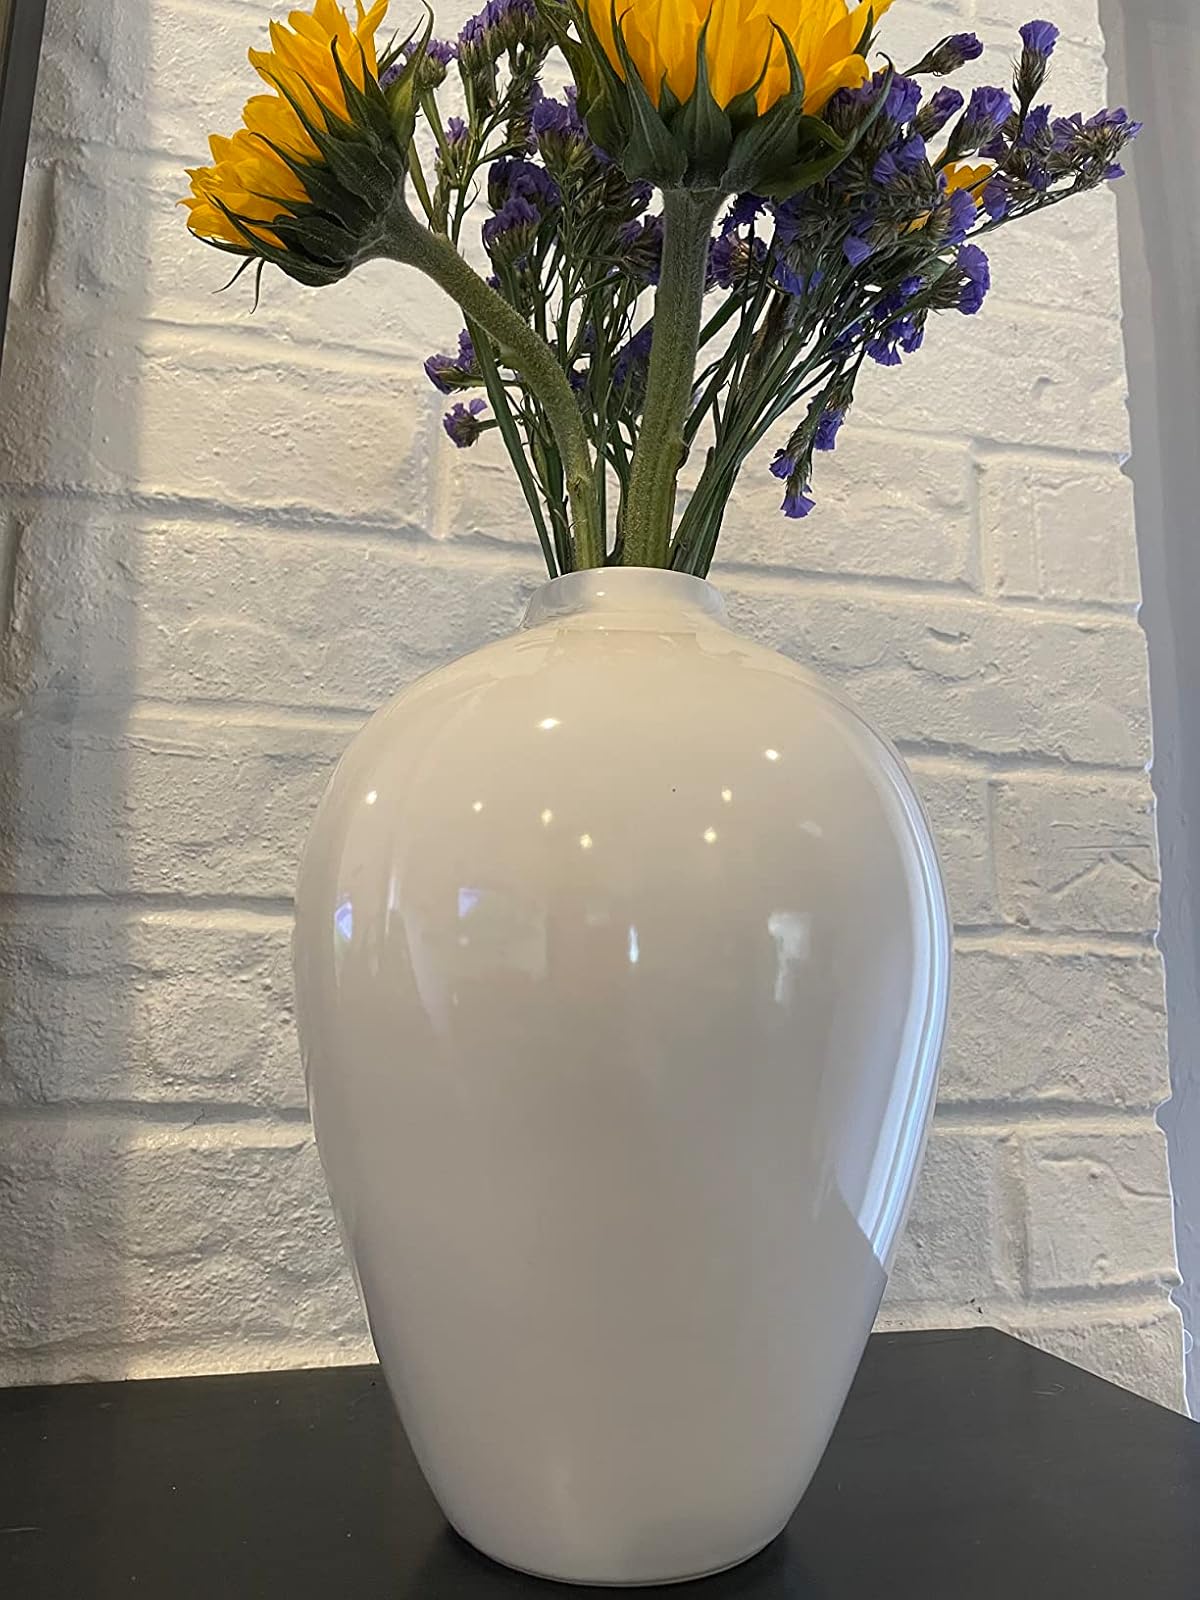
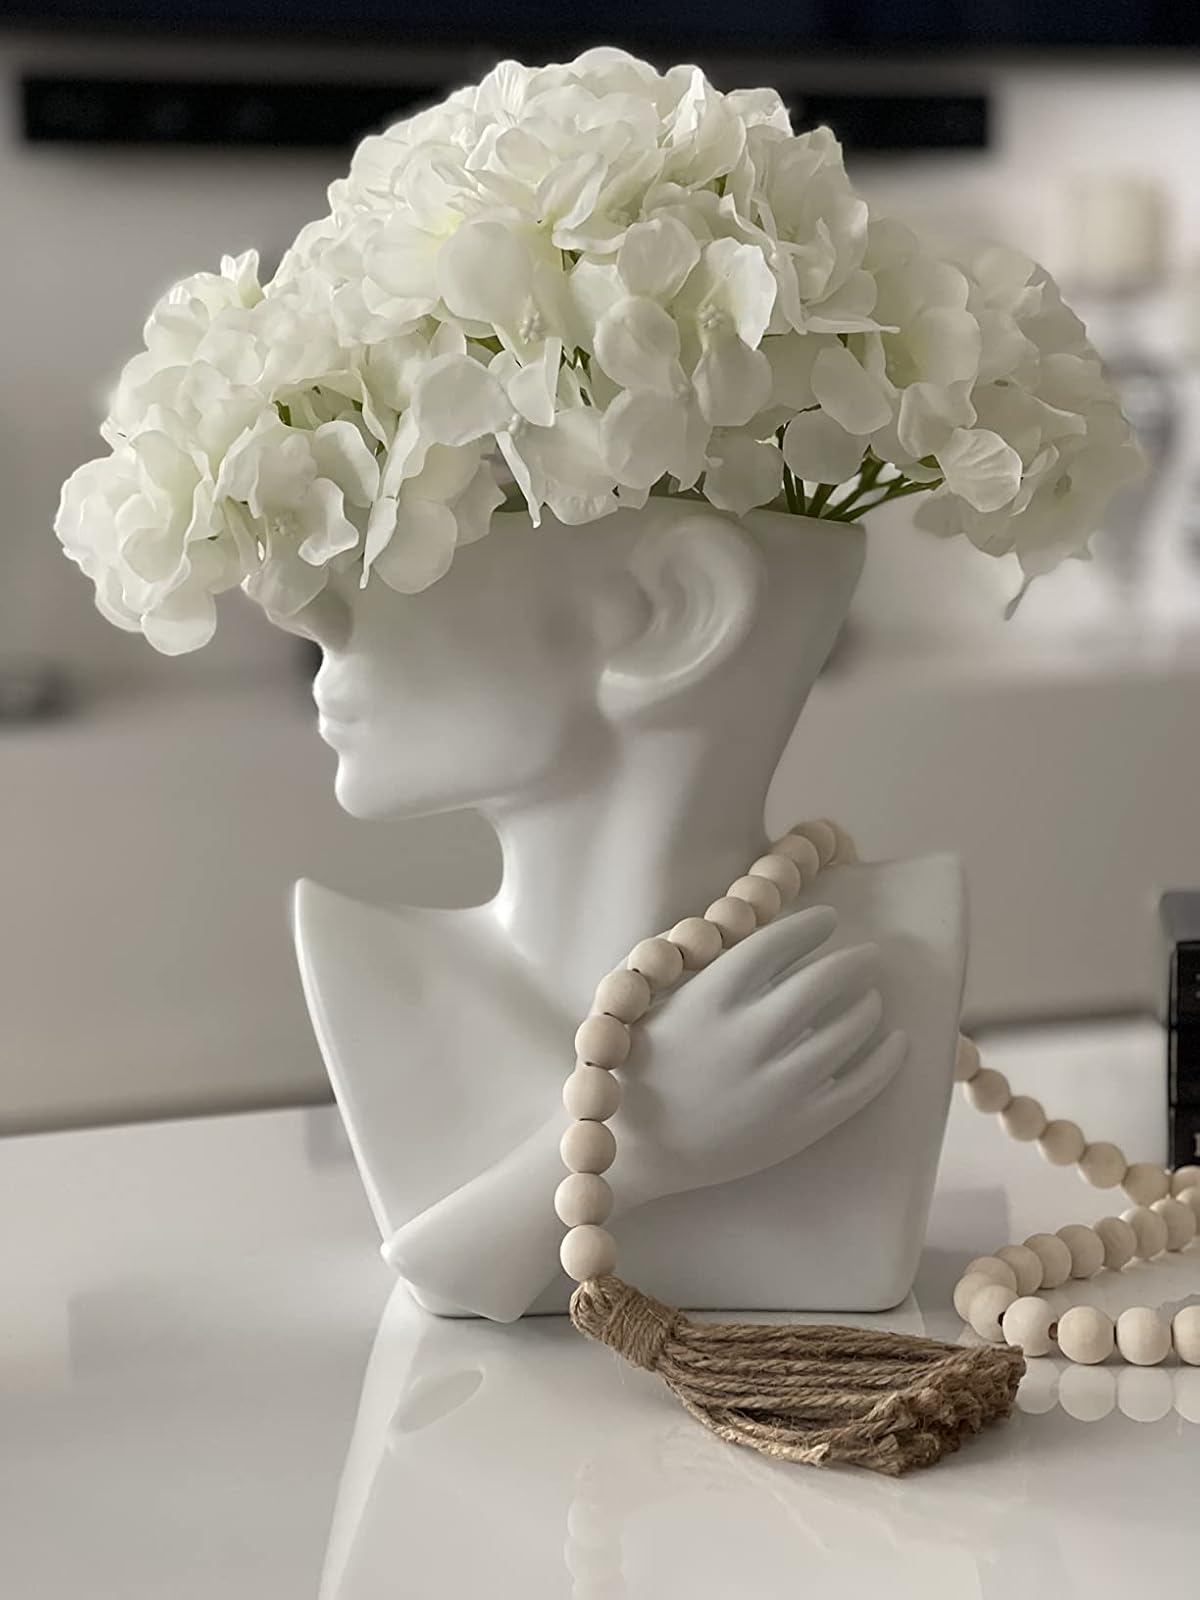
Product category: vase
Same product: no